Ray Lawless (rugby league, born 1909)

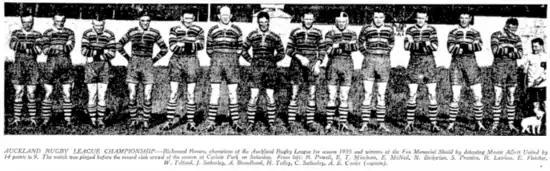

Lawless made 17 appearances for Richmond during the 1933 season and scored 7 tries. Six of those were in competition matches which meant he was the equal 6th highest try scorer in the senior A grade matches. He was consistently being mentioned in the newspapers as being one of the best forwards on the field in the club competitions. Richmond could only finish 5th in the Fox Memorial competition with 3 wins, 1 draw, and 6 losses however they showed better form later in the season. In the Roope Rooster they recorded wins over Newton Rangers, Marist Old Boys, and City Rovers to win the knockout competition. Lawless scored tries in the wins over Newton and Marist. Their win qualified them for the Stormont Shield champion of champions match with Devonport who had won the Fox Memorial title however Richmond lost 12–8.